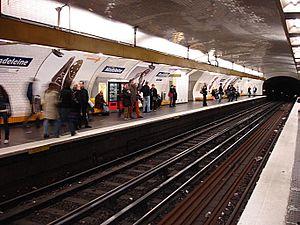
Métro de Paris - ligne 8 - Station Madeleine (France) -
La ligne 8 du métro de Paris est une des seize lignes du réseau métropolitain de Paris. Elle relie les stations Balard, au sud-ouest, à Pointe du Lac, au sud-est, suivant un tracé parabolique par la rive droite de la capitale en partie commun avec la ligne 9. Elle est la dernière ligne à avoir été prévue lors de la concession de 1898 et doit alors relier les stations Porte d'Auteuil et Opéra. Ce premier tronçon est ouvert en décembre 1913.
La liste des stations du métro de Paris propose un aperçu des stations actuellement en service, fermées ou autres, du métro de Paris, en France. Le métro a ouvert en 1900 et comprend 302 stations et 383 points d'arrêt, depuis le 23 mars 2013. Les stations fermées ne sont pas comptées dans le total.
Madeleine est une station des lignes 8, 12 et 14 du métro de Paris, située dans le 8ᵉ arrondissement de Paris.